Julia Morgan Hall

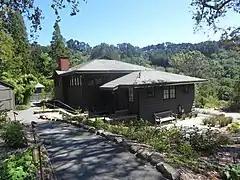
Julia Morgan Hall (formerly Girton Hall)

Julia Morgan Hall (formerly Girton Hall) is a historic building in the University of California Botanical Garden in Berkeley, California. Built in 1911, the building was designed by prominent California architect Julia Morgan and originally located on the central campus of the University of California, Berkeley, near the present location of the Haas School of Business. It served as a gathering place for Berkeley's female students, who wanted a female counterpart to Senior Hall, the senior men's meeting hall.